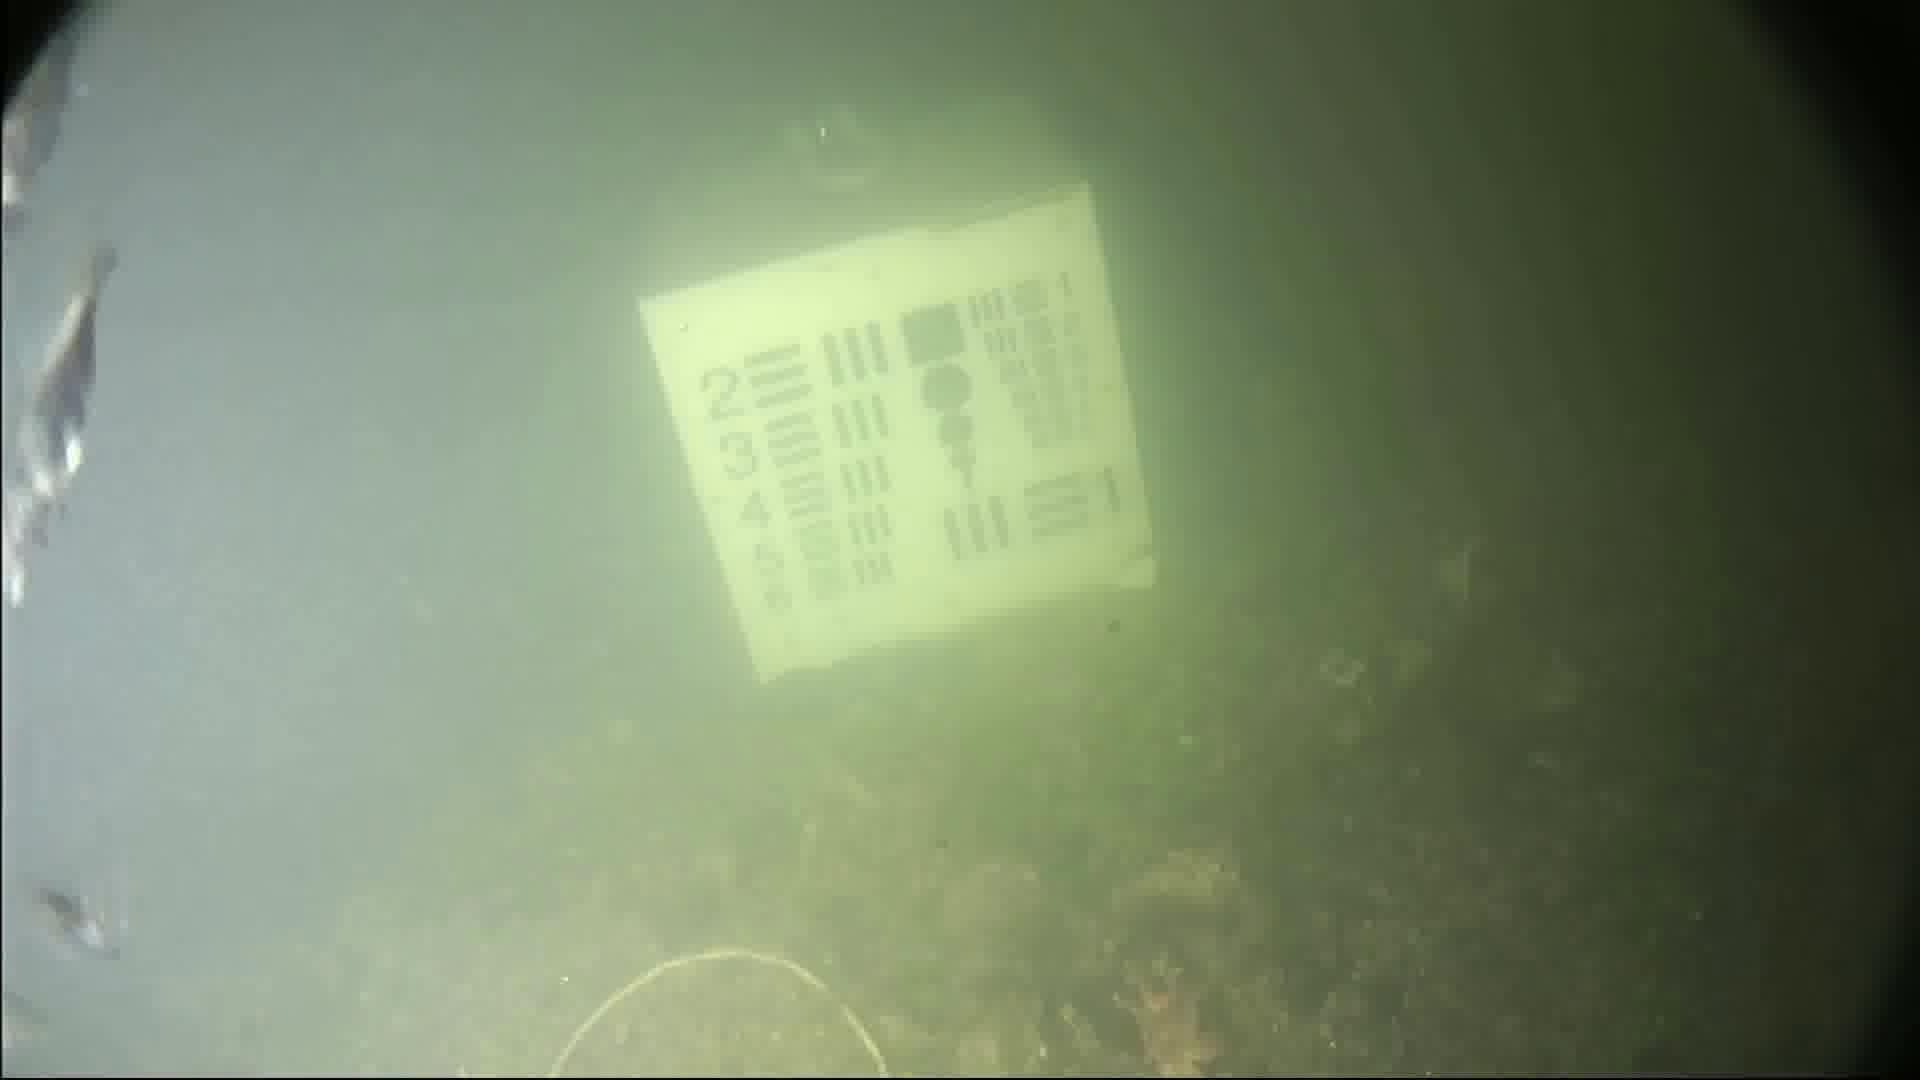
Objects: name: small_fish
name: starfish